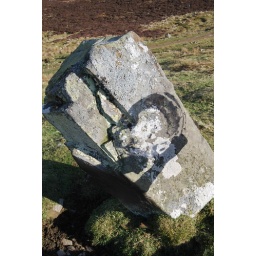
Shadow cast by screen printed glass plate onto one of the stones of the Falls of Acharn stone circle.